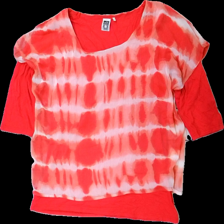
View: front
Type: Top
Category: Ladies
Brand: Isolde
Colors: Pink
Material: 57% polyester 43% bomull
Pattern: Other
Cut: C-collar
Size: L
Season: All
Price range: 50-100
Recommended usage: Reuse
Description: lång top